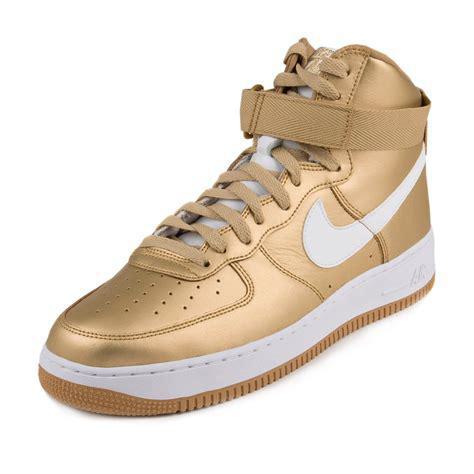
Brand: Nike
Model: Air Force 1 07